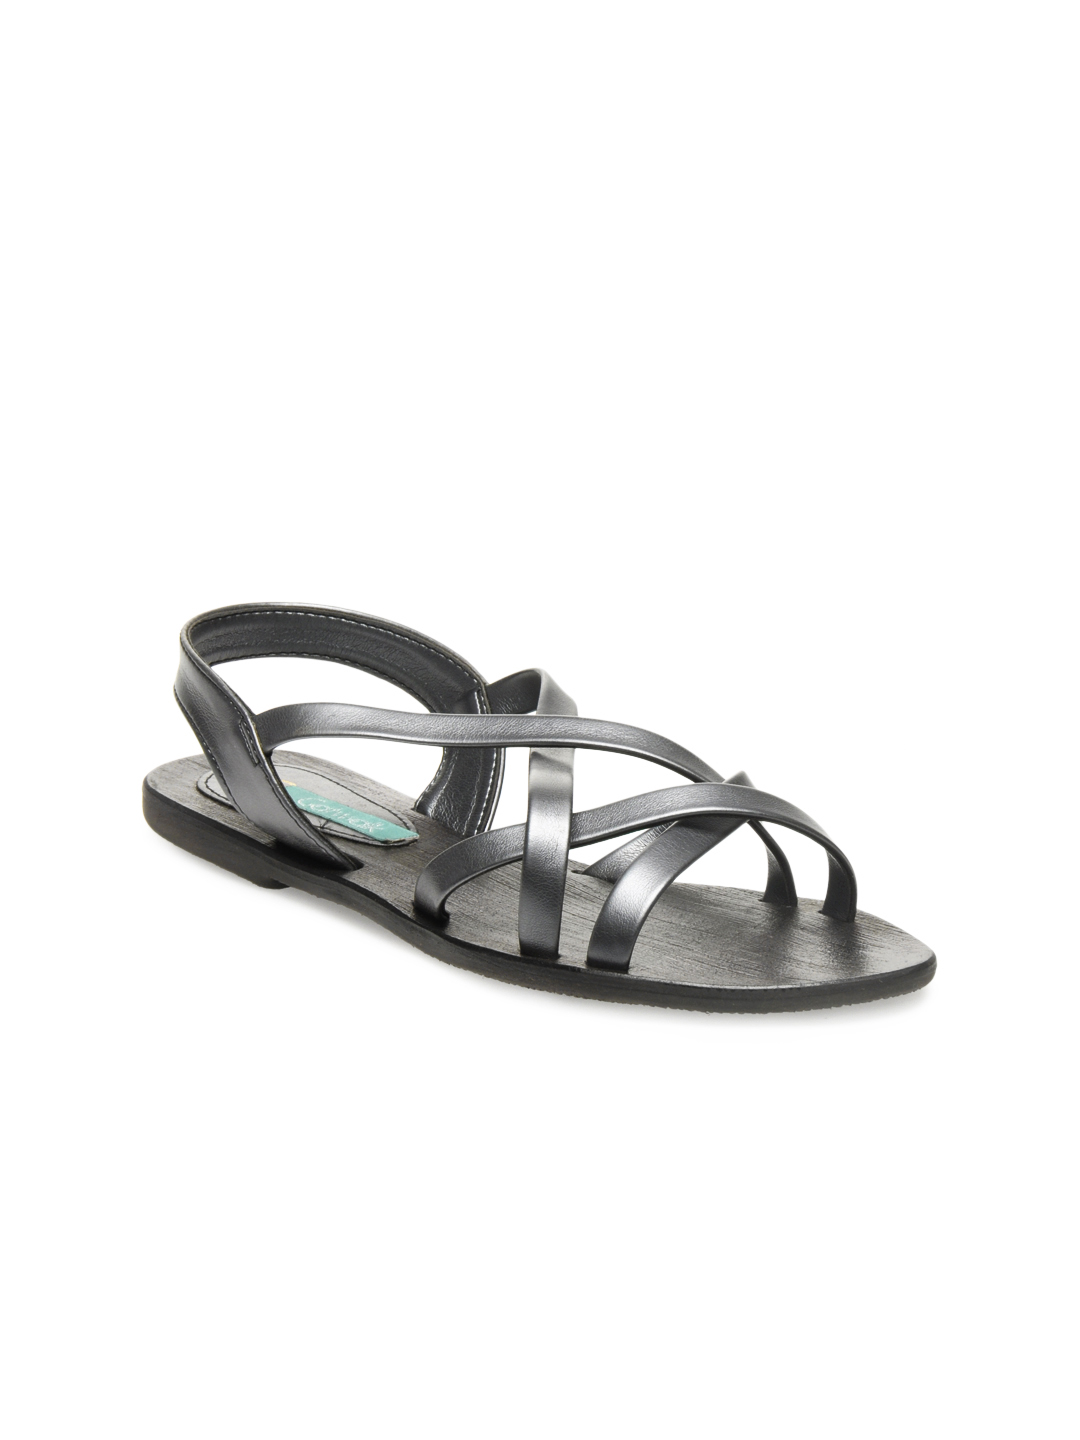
Catwalk Women Grey Flats
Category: Footwear / Shoes / Heels
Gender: Women
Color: Grey
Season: Winter 2015
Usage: Casual